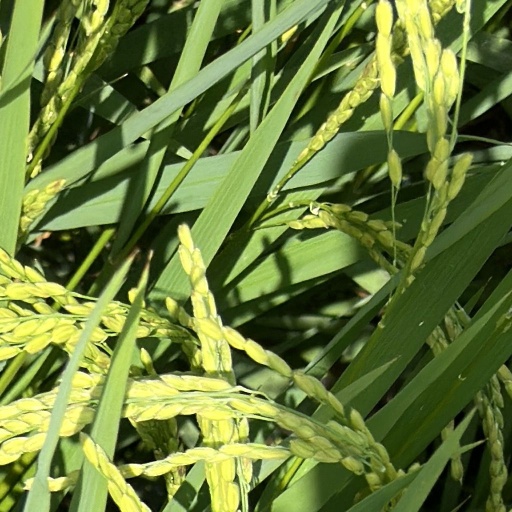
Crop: rice